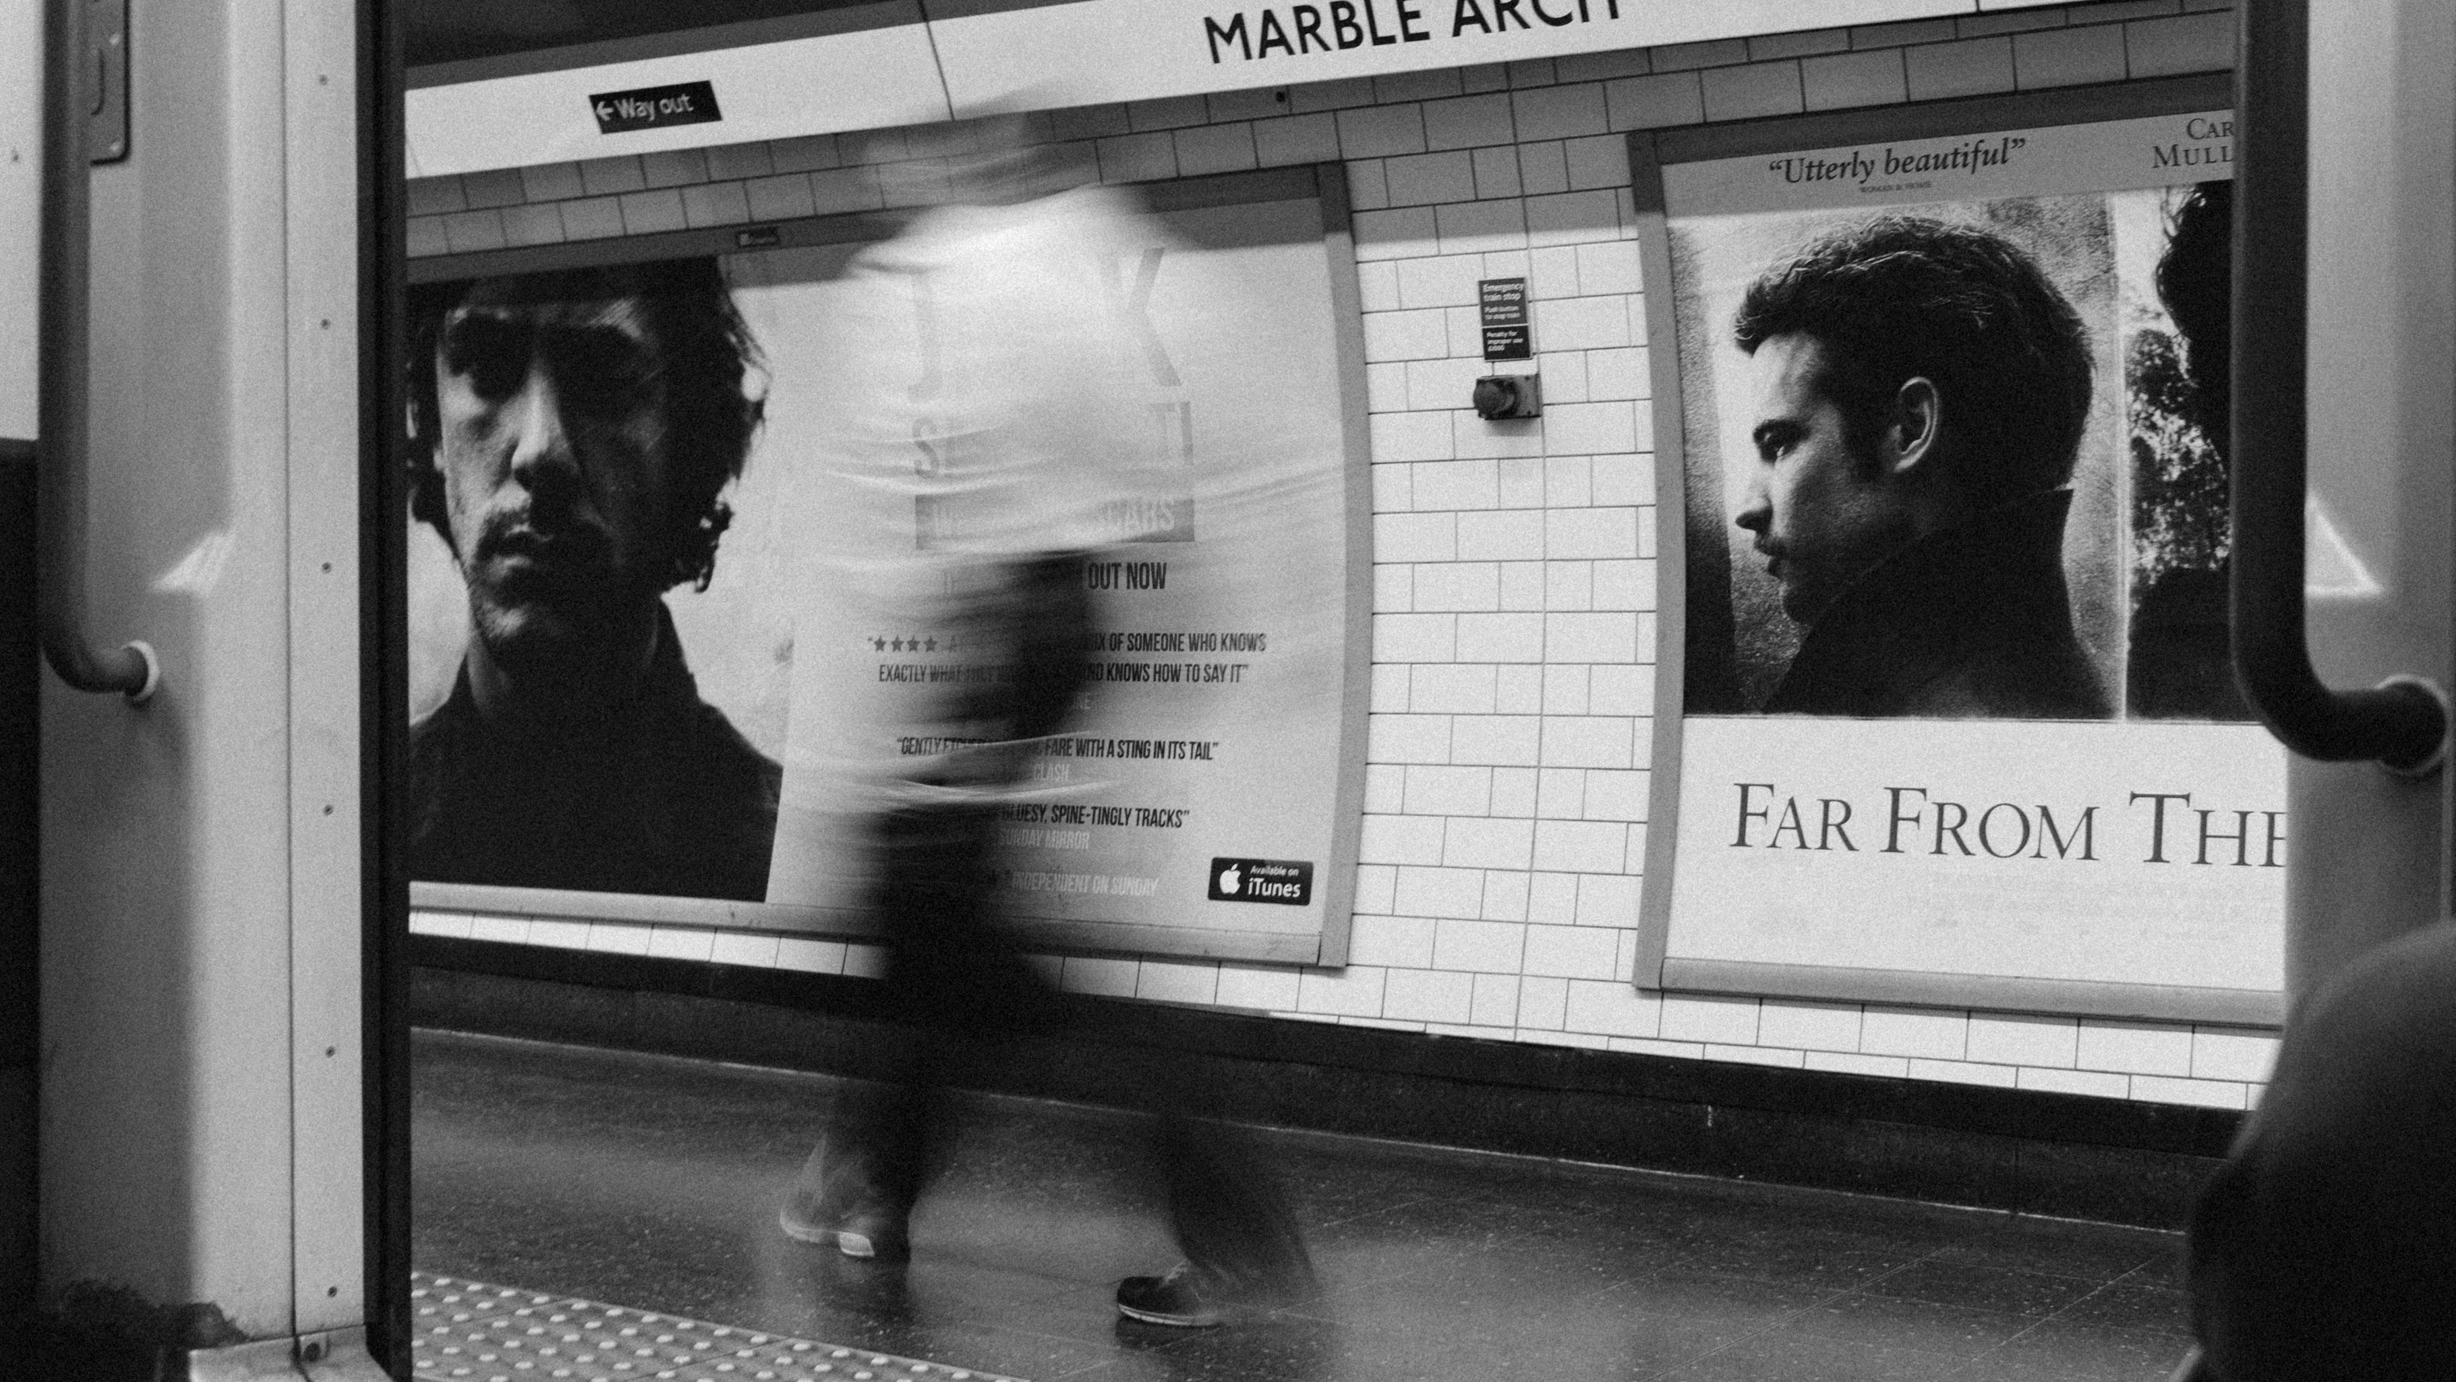
black and white, road, white, street, photography, advertising, black, monochrome, public transport, digital camera, photograph, snapshot, image, shape, monochrome photography, single lens reflex camera